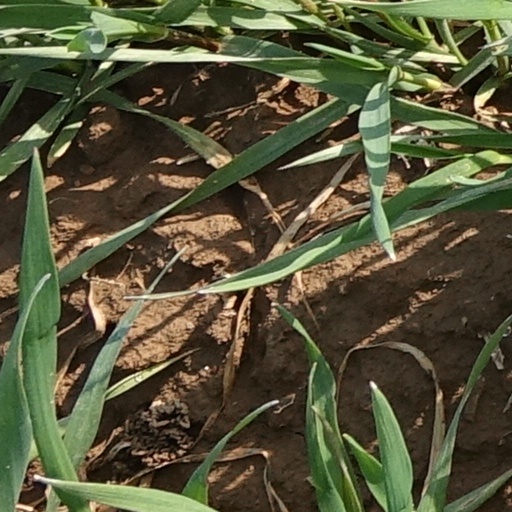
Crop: wheat